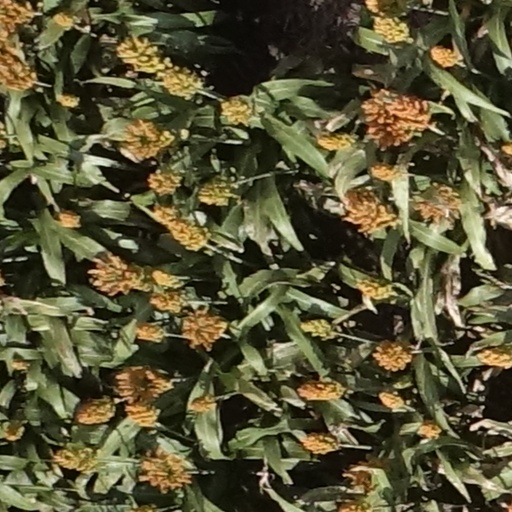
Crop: sorghum